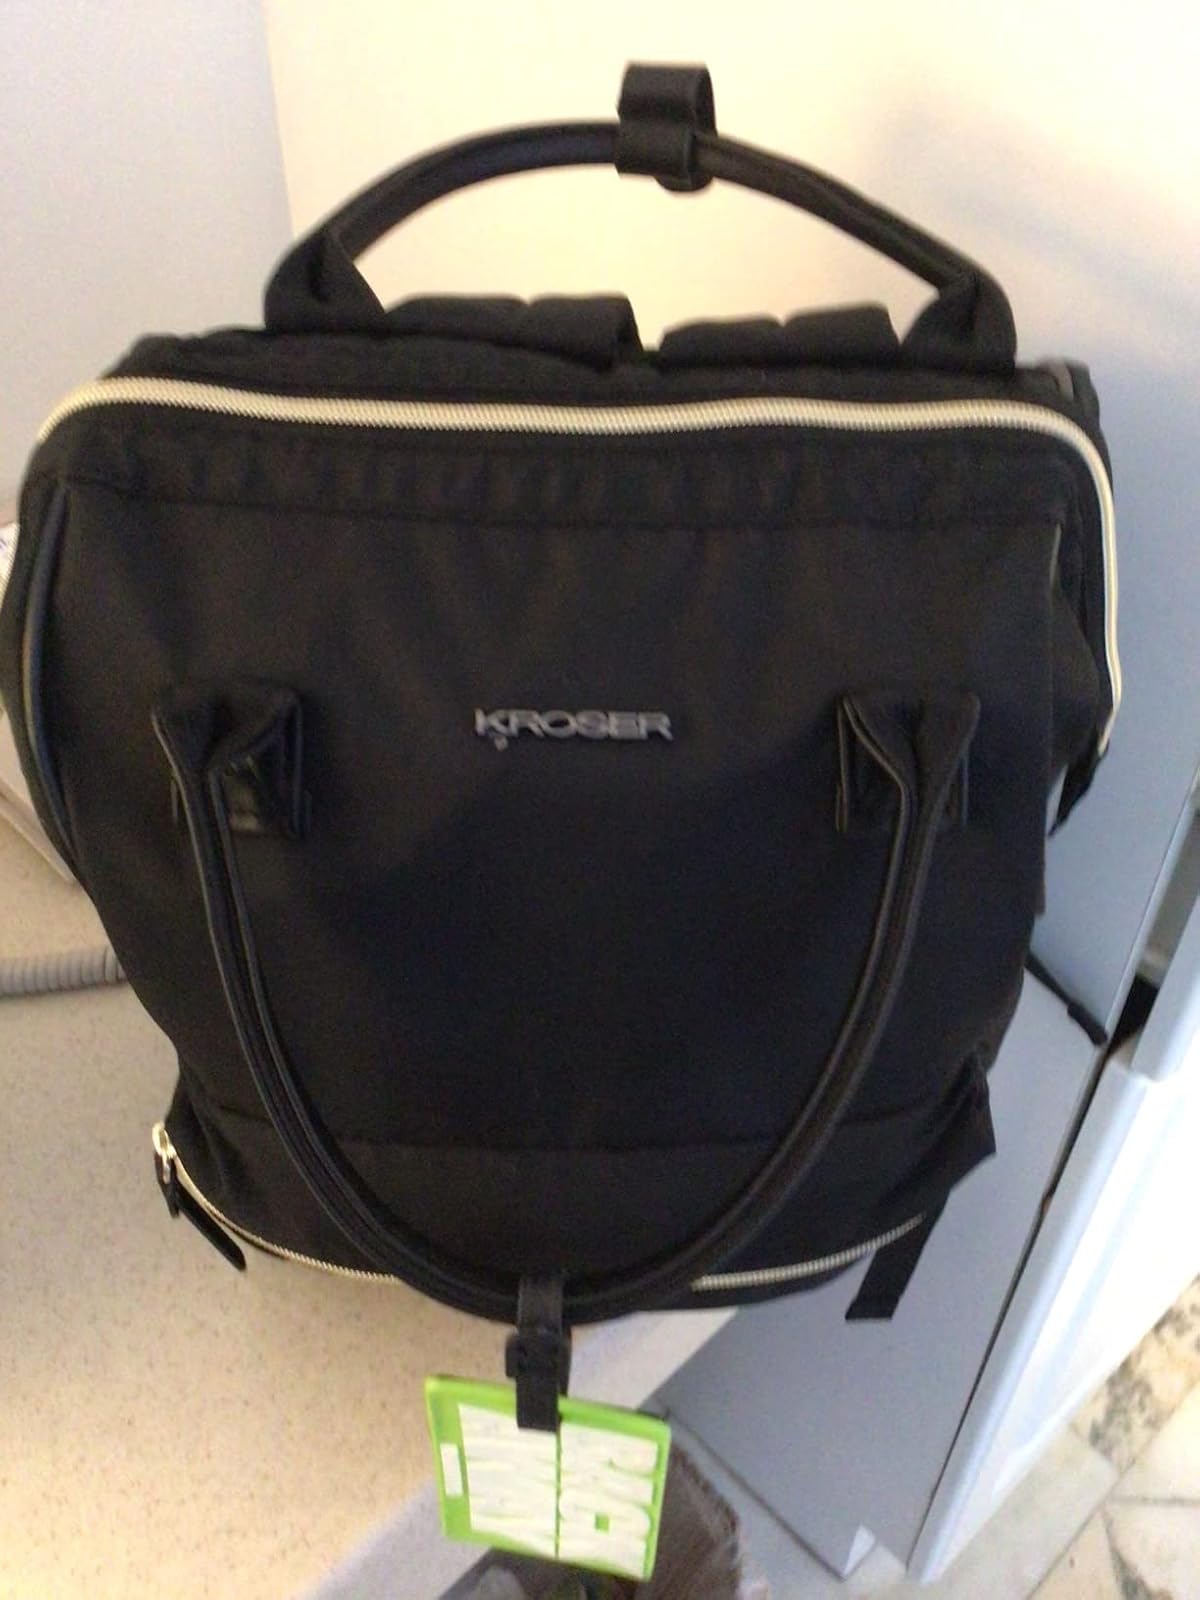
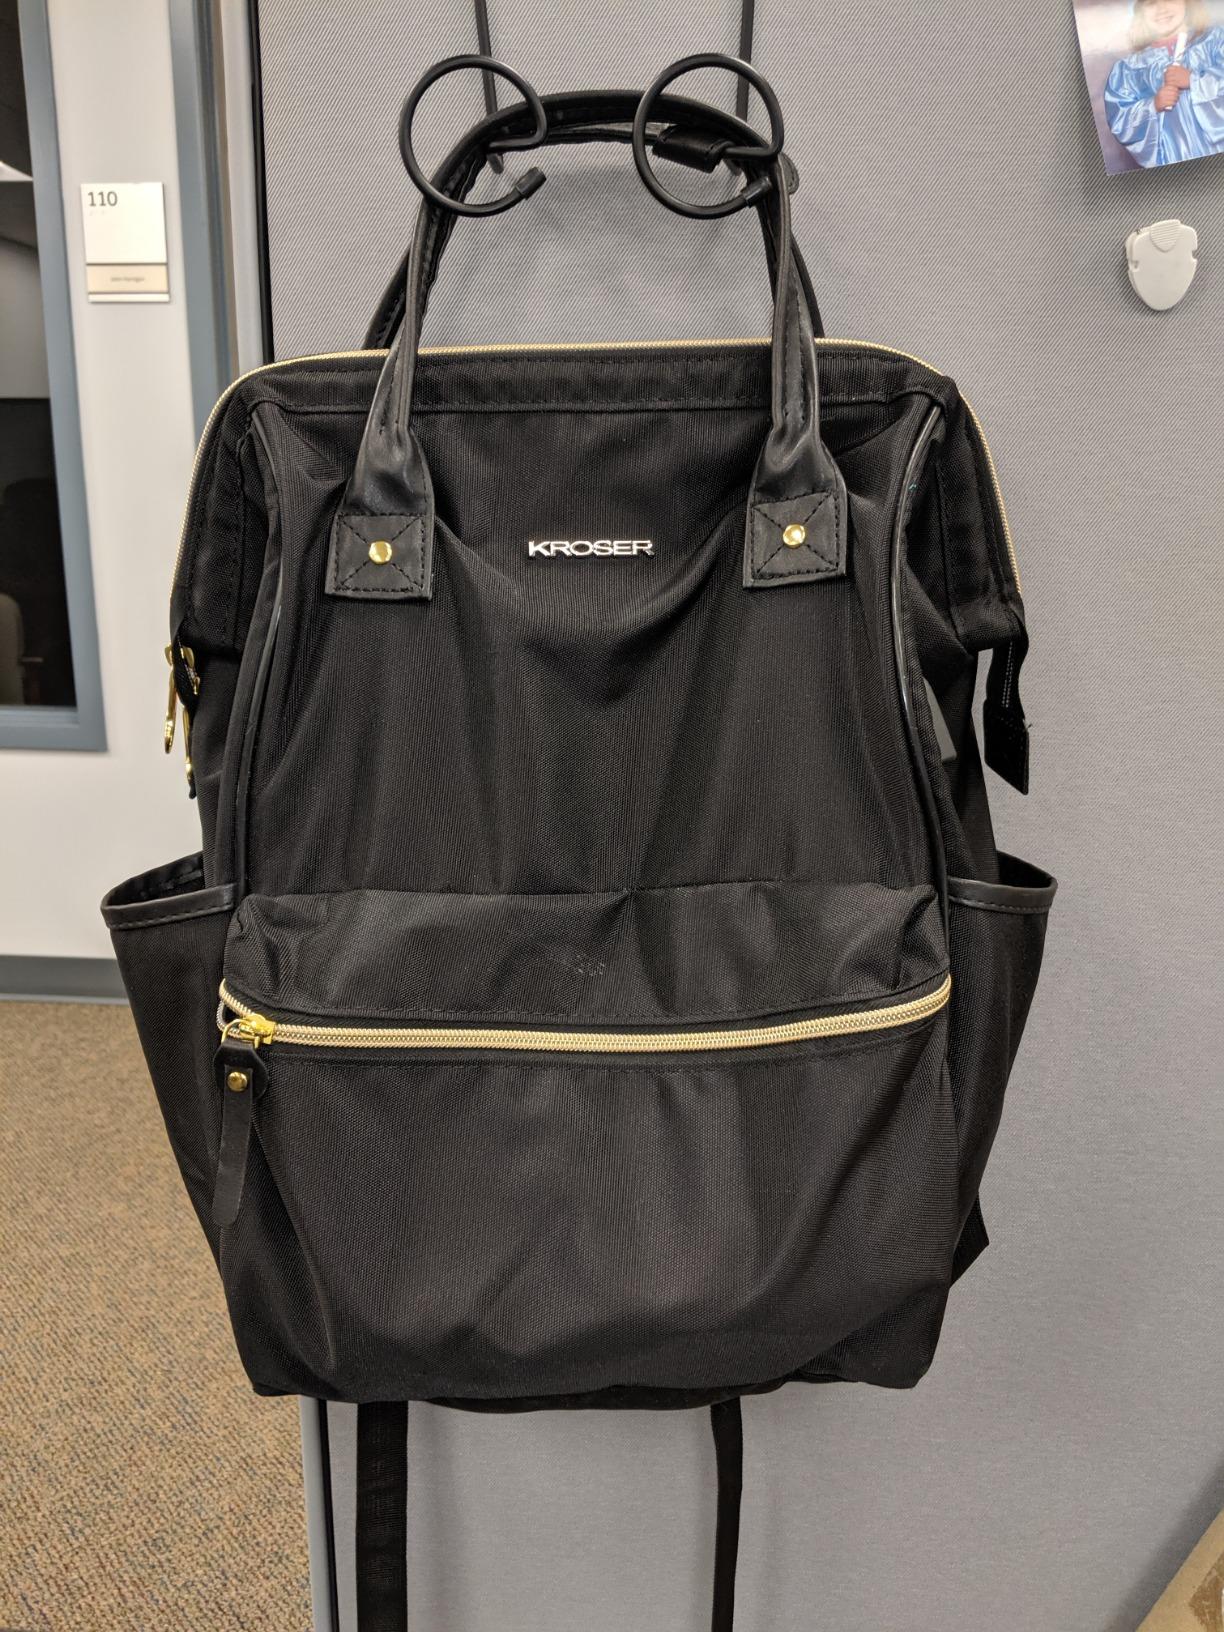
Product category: bag
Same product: yes